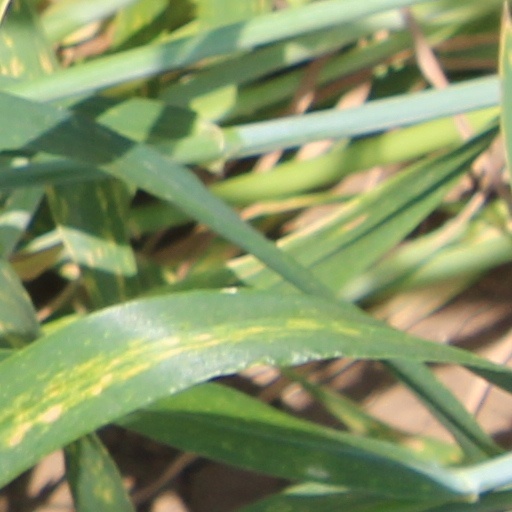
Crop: wheat